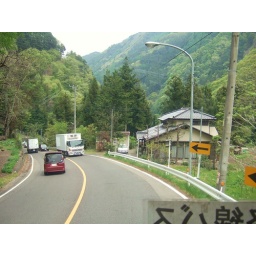
On the road in the mountains between Matsumoto and Takayama, just up the hill from Azumi.